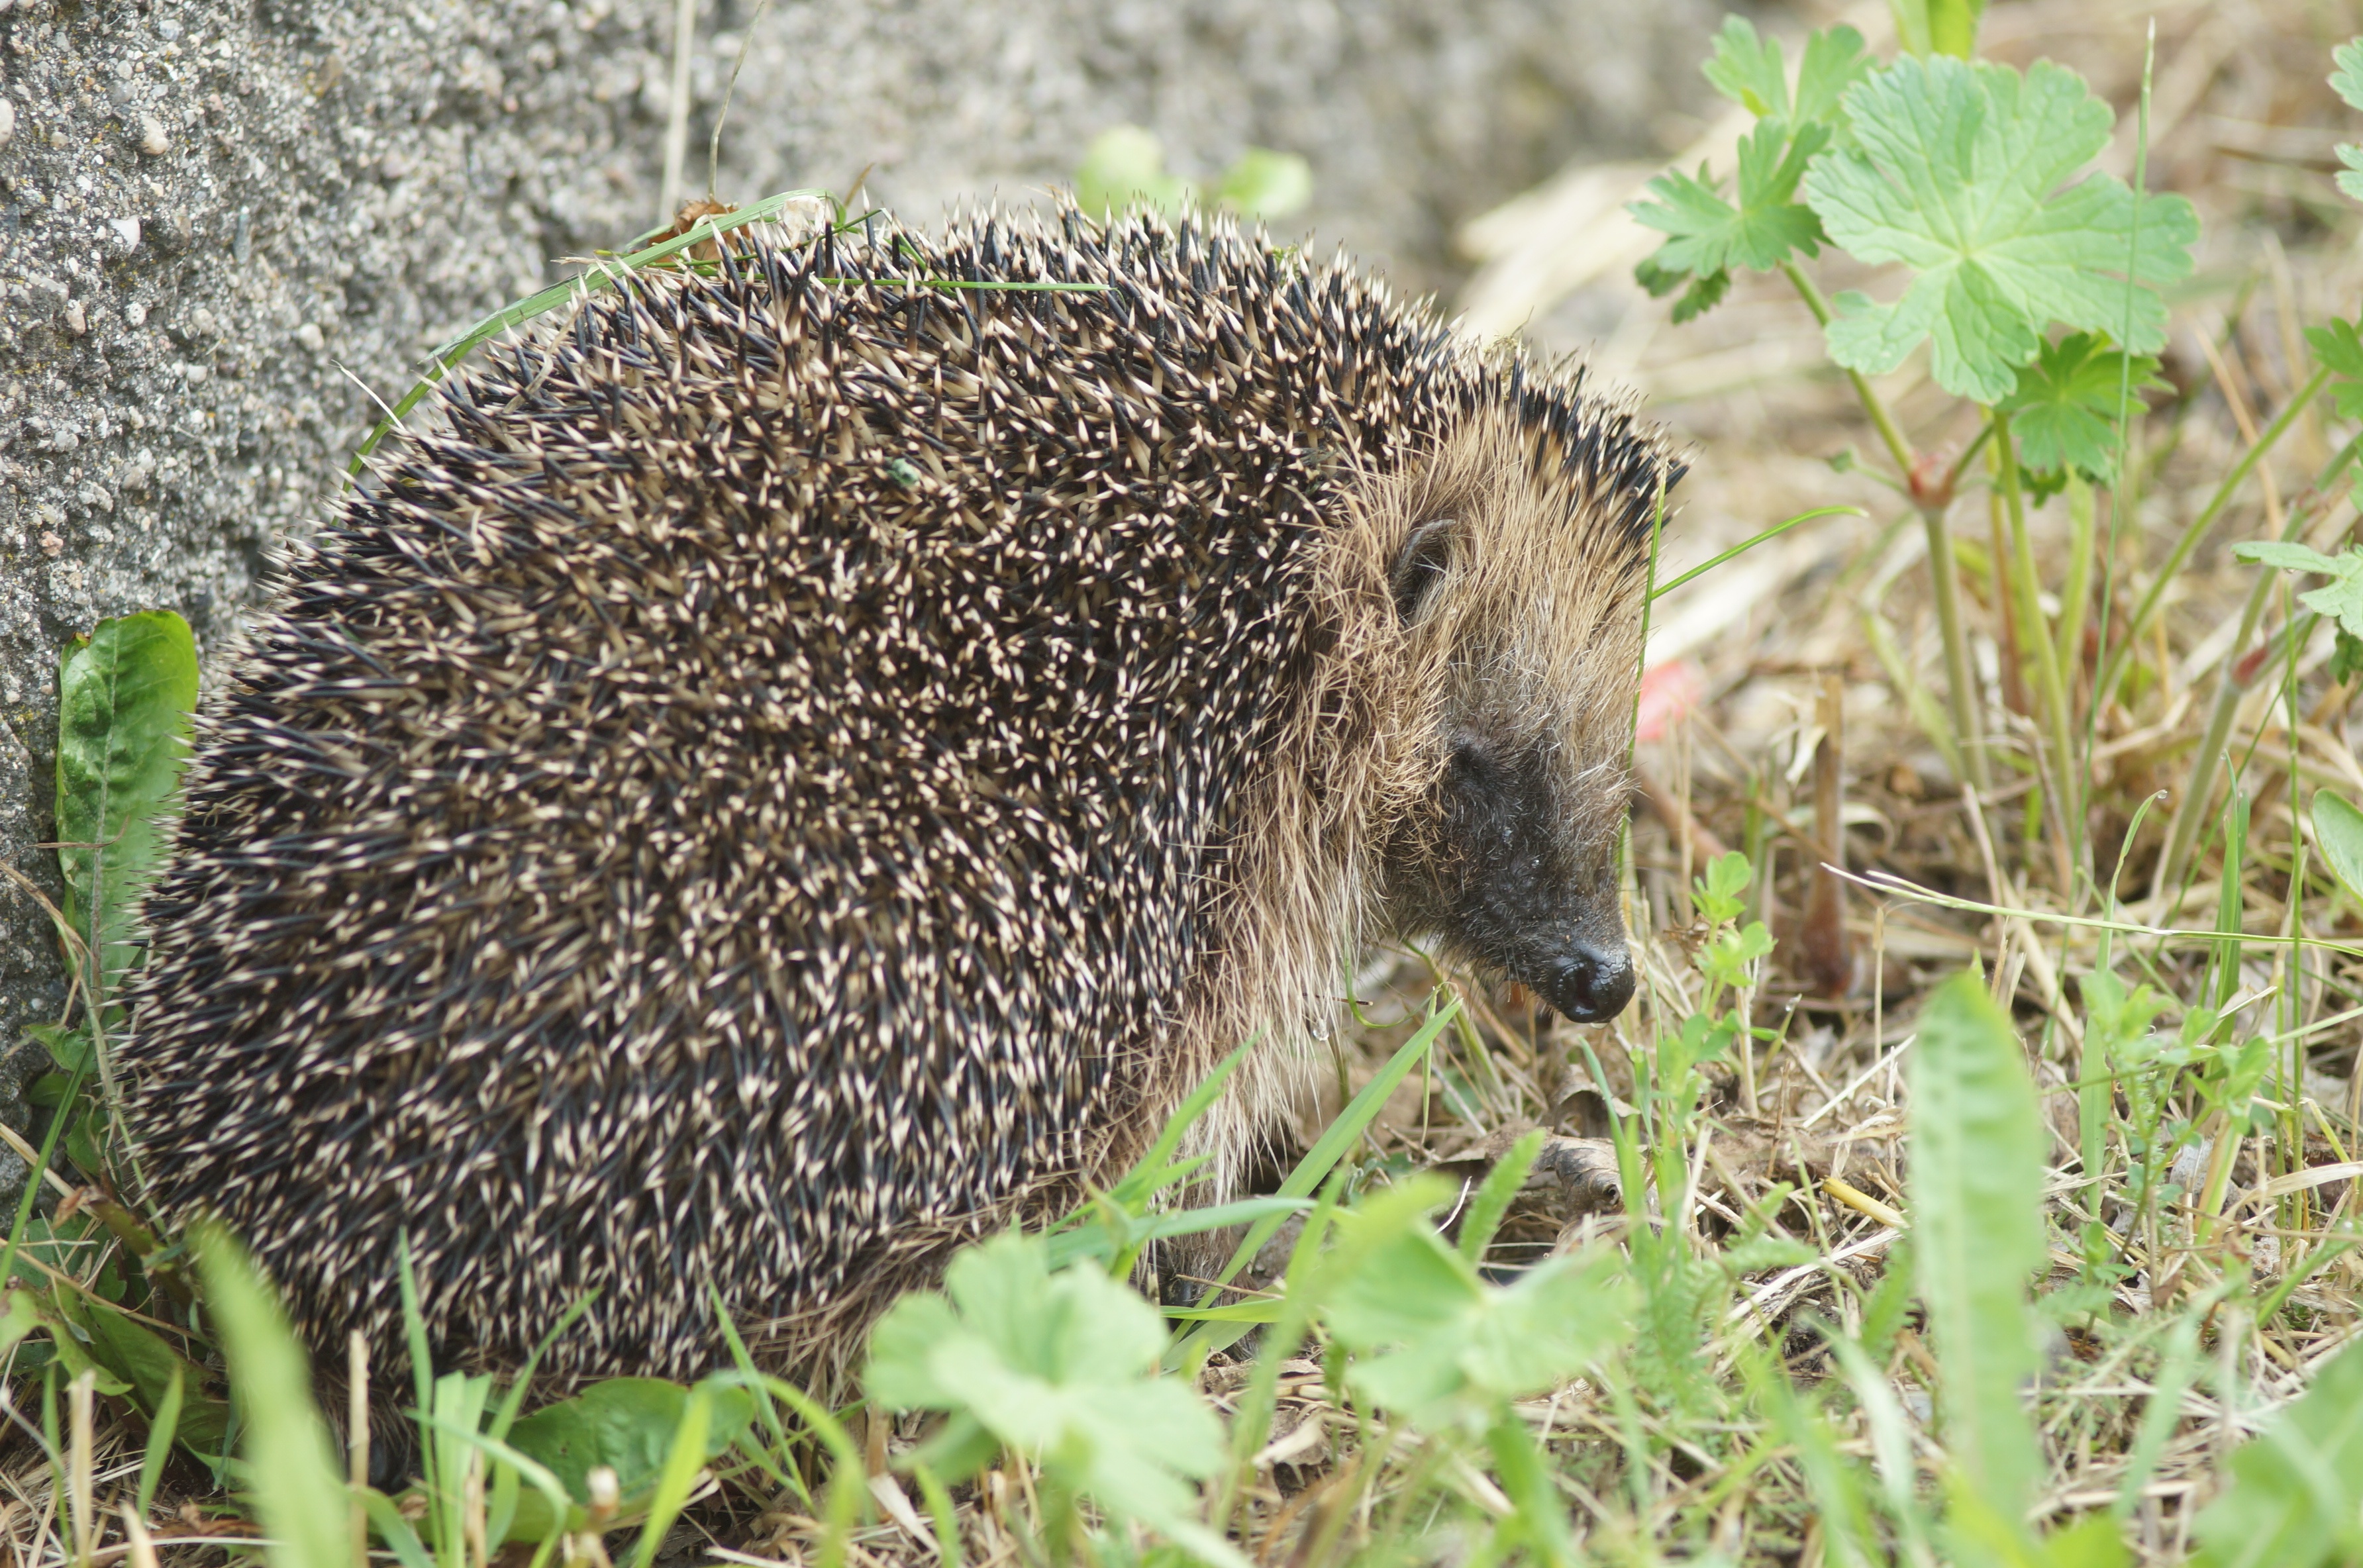
nature, grass, animal, wildlife, mammal, fauna, hedgehog, animals, vertebrate, echidna, erinaceidae, domesticated hedgehog